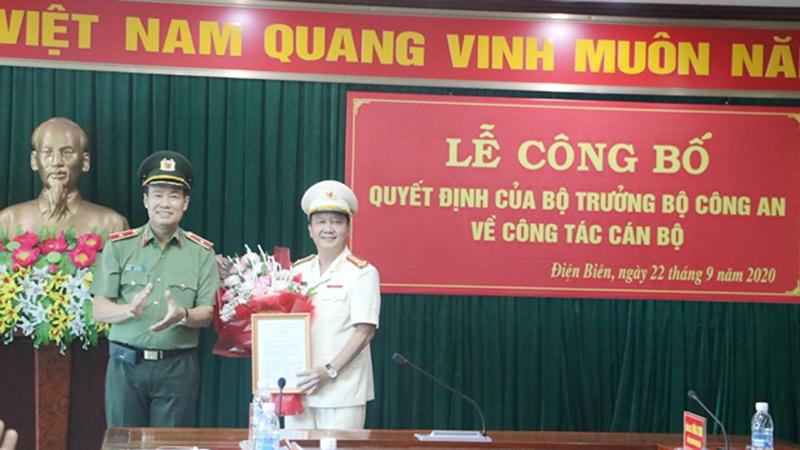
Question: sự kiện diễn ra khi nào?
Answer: vào ngày 22 tháng 9 năm 2020